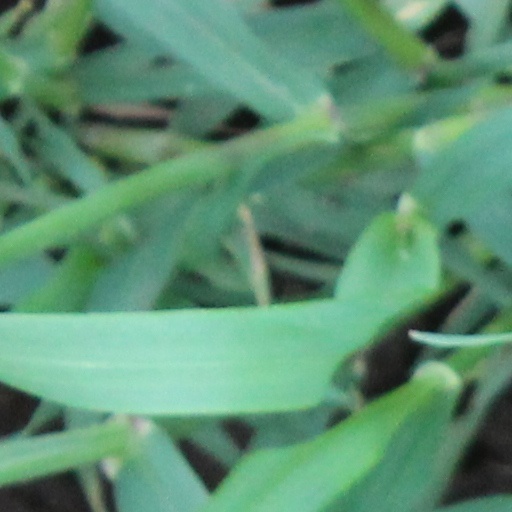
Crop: wheat